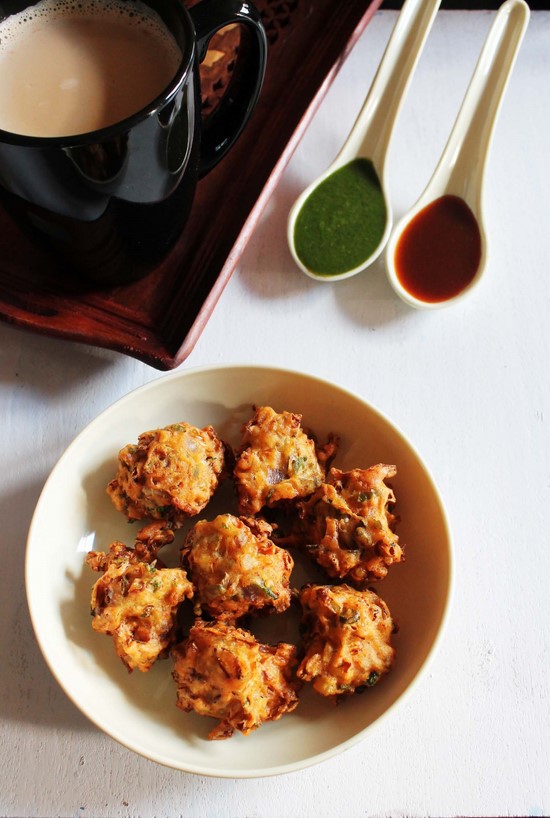
Dish: pakode